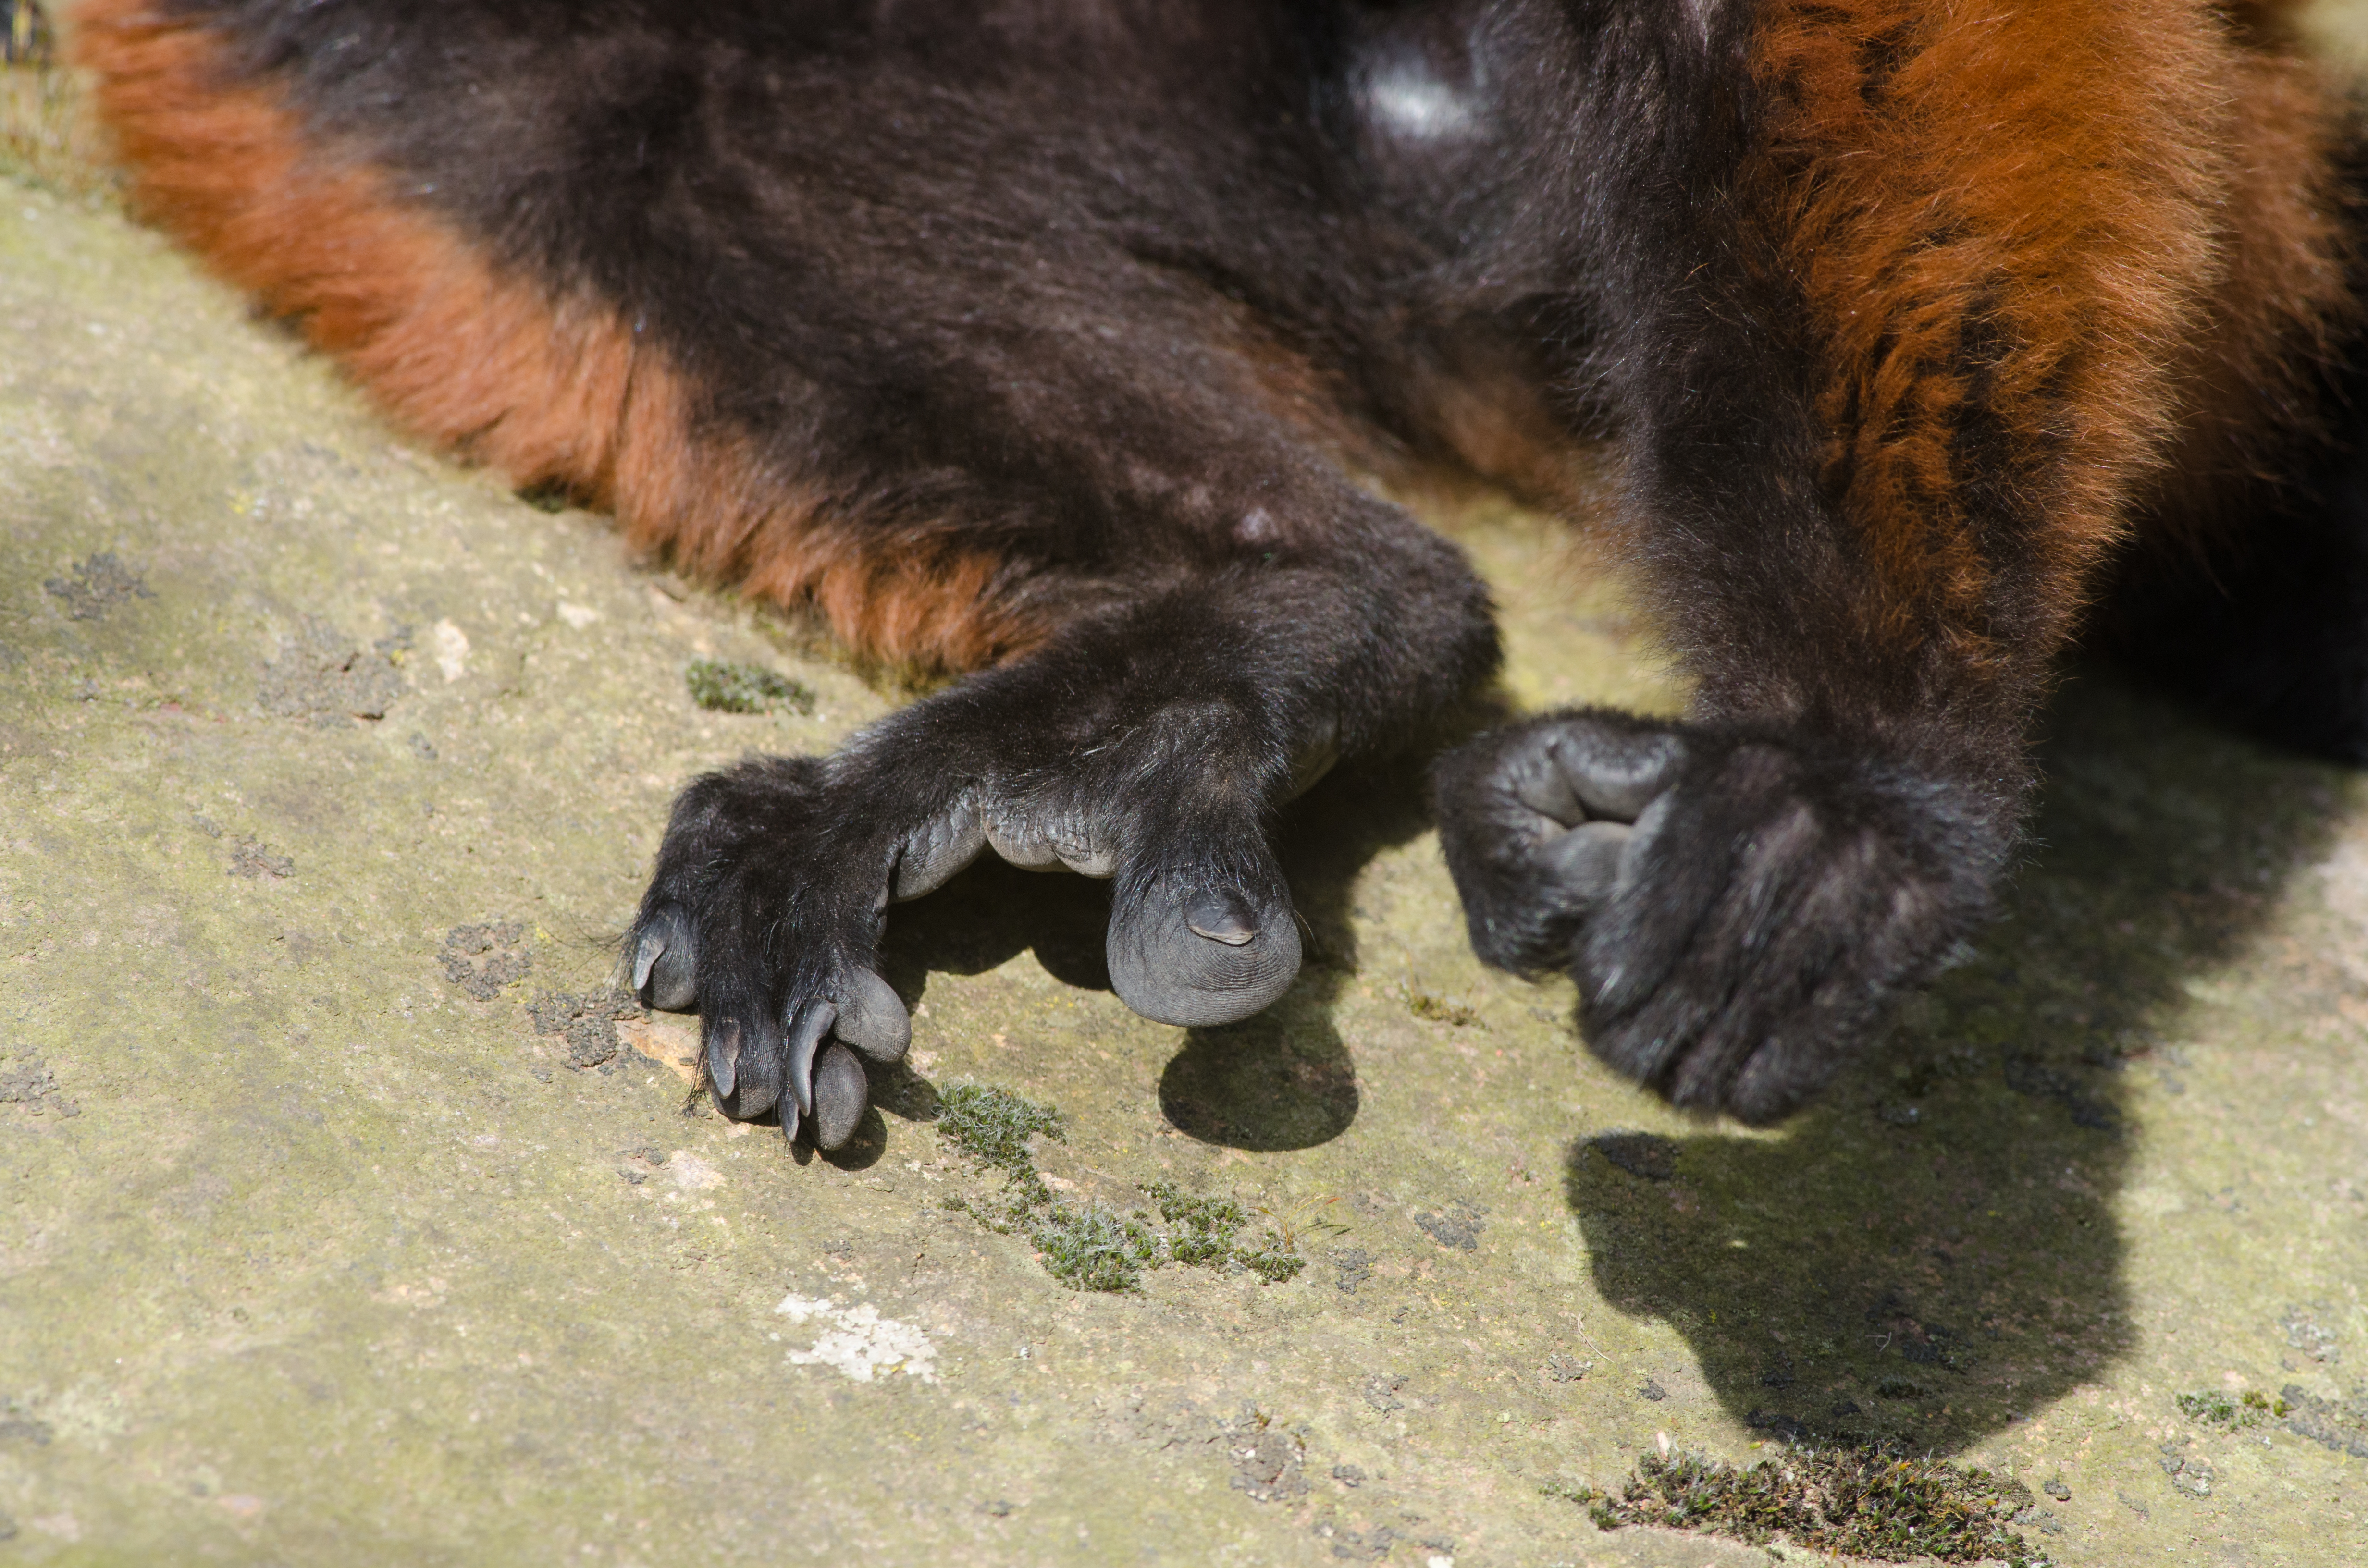
bokeh, feet, dog, cute, zoo, red, mammal, nikon, eyes, hands, madagascar, vertebrate, zoom, germany, deutschland, augen, adorable, lemur, d7000, roter, niedlich, tierpark, hnde, fse, madagaskar, ruffed, vari, lemuren, gelsenkirchen, erlebniswelt, dog like mammal, dog breed group, german shepherd dog